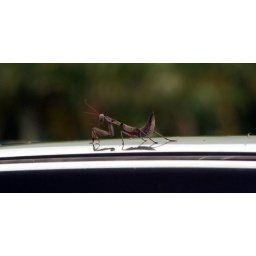
This things was on a car at a petrol station, it was dancing as it walked forwards over the roof of the car